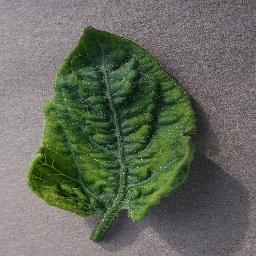
Label: Tomato___Tomato_Yellow_Leaf_Curl_Virus